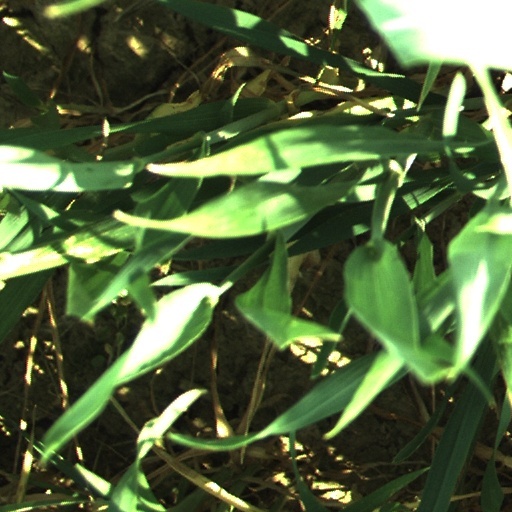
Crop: wheat